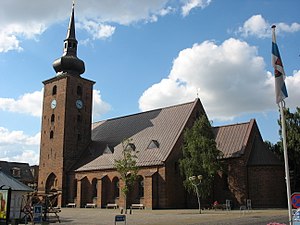
Vor Frelsers Kirke (Horsens)
'Vor Frelsers Kirke'
Vor Frelsers Kirke er den ældste bygning i Horsens.